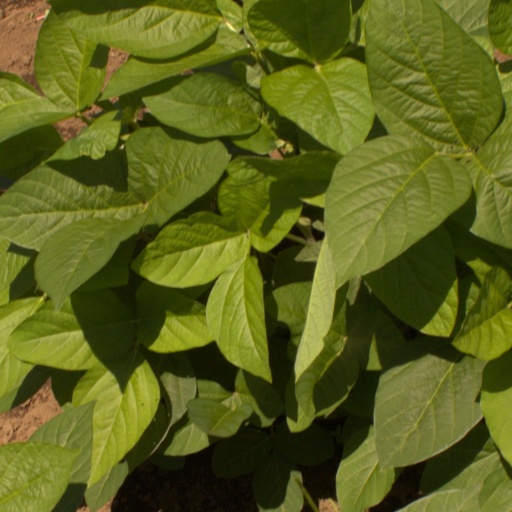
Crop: soybean